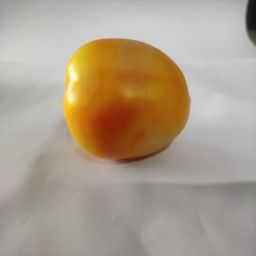
Crop: Tomato
Quality: Ripe